Liangpi

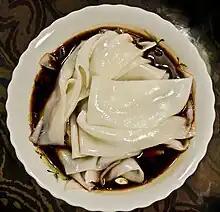
Hanzhong mian pi

Mianjin liangpi (simplified Chinese: 面筋凉皮)is popular in the Guanzhong area, with gluten as the main auxiliary material. When mixing, gluten blocks and seasonal vegetables must be added; Condiments include vinegar, sauce, garlic juice, MSG, salt, spicy oil, sesame oil, and so on.